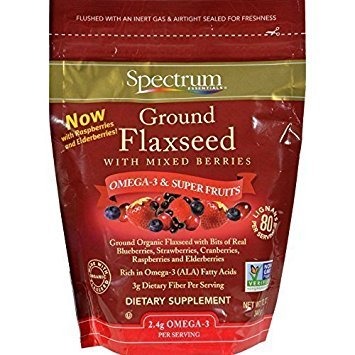
Item Name: Spectrum Essentials Ground Flax with Mixed Berries - 12 oz
Product Description: Organic Ground Flax with Berries, 12 oz (Multi-Pack)
Value: 12.0
Unit: Ounce

Price: 15.99